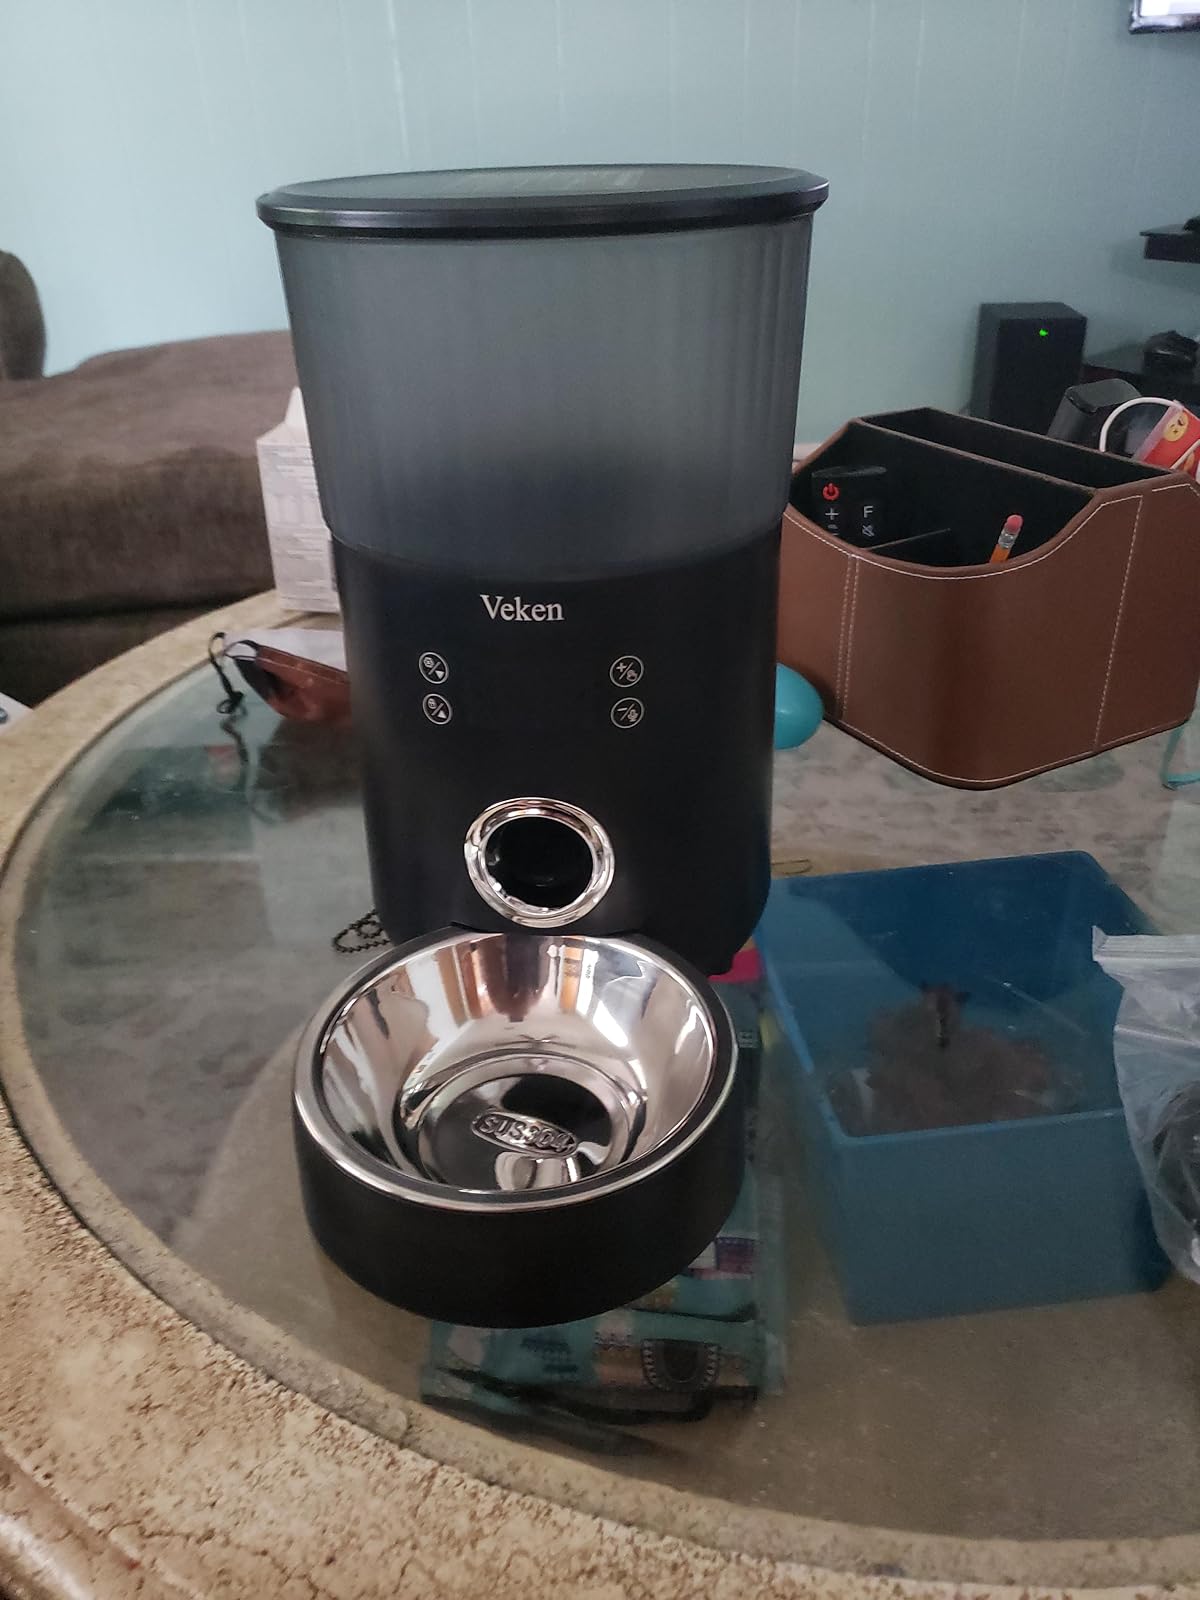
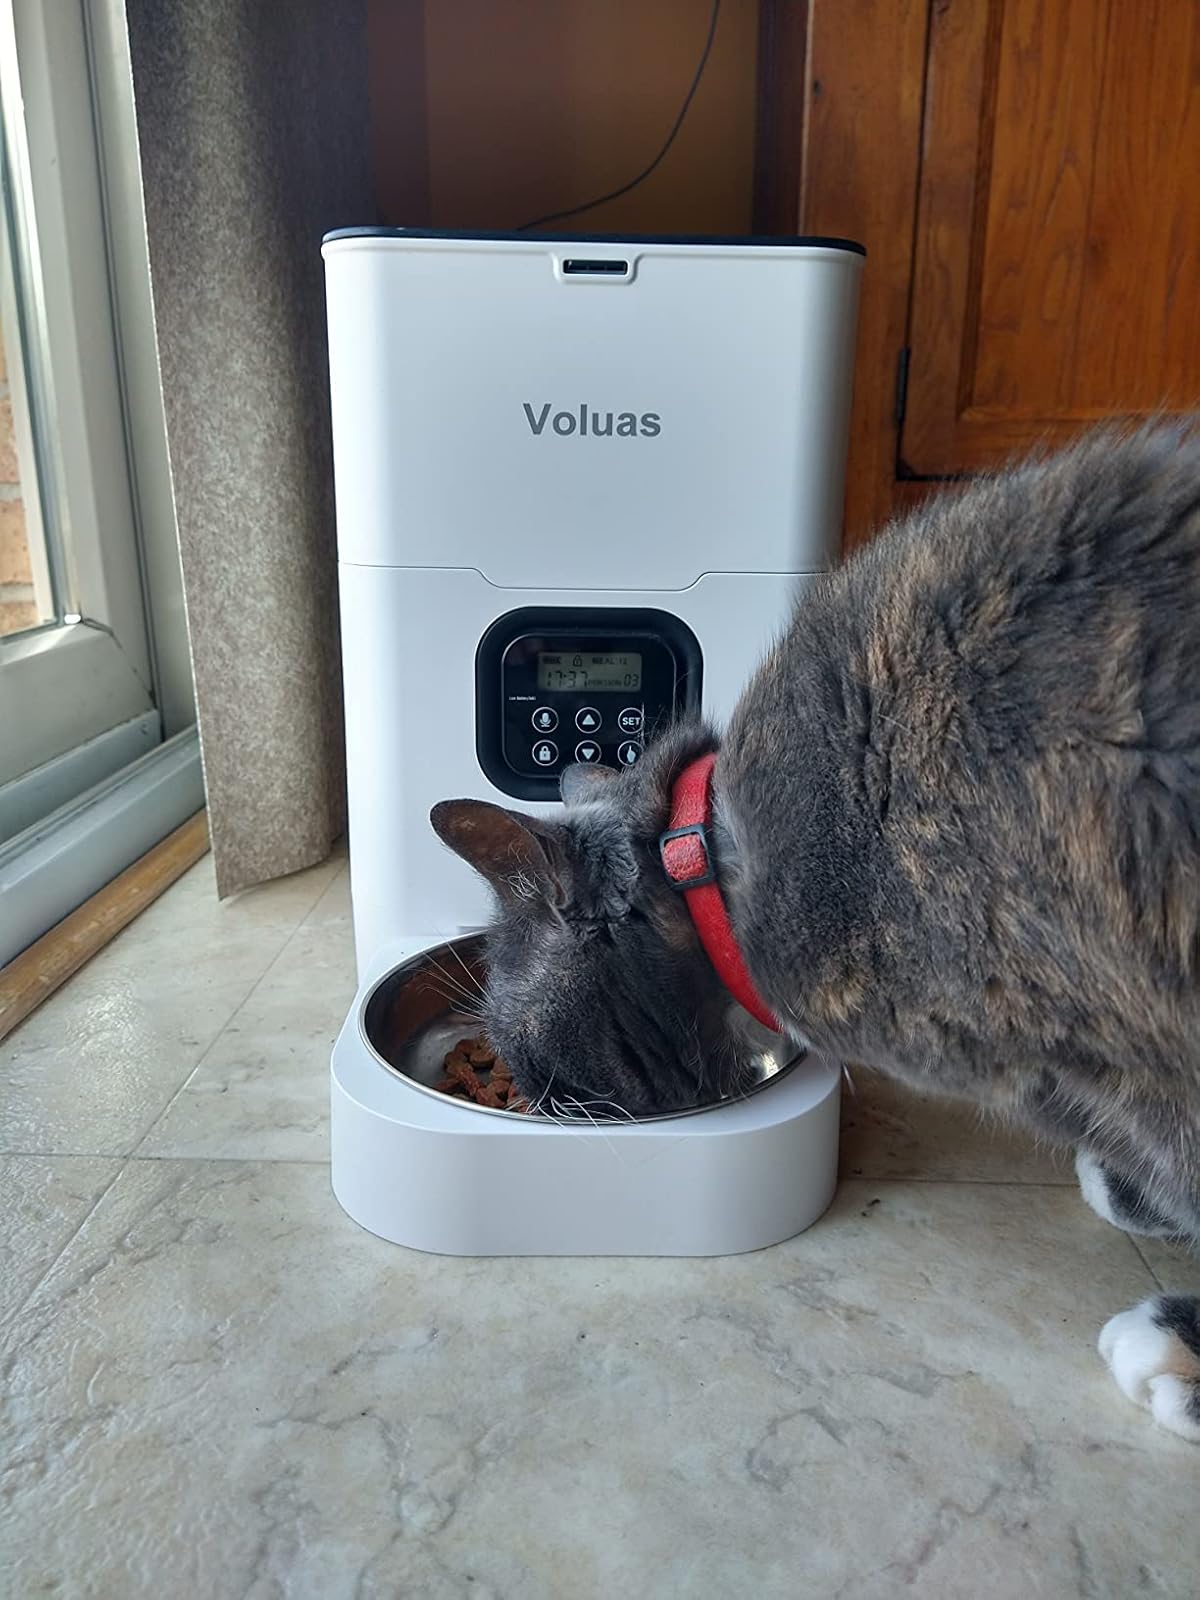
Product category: items_feeder
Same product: no